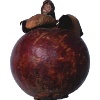
Label: Mangostan 1